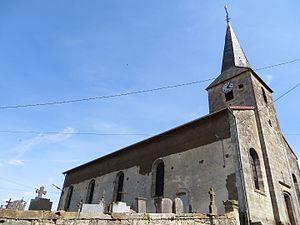
Bréhéville église Saint-Jean-Baptiste
Bréhéville est une commune française située dans le département de la Meuse, en région Grand Est.